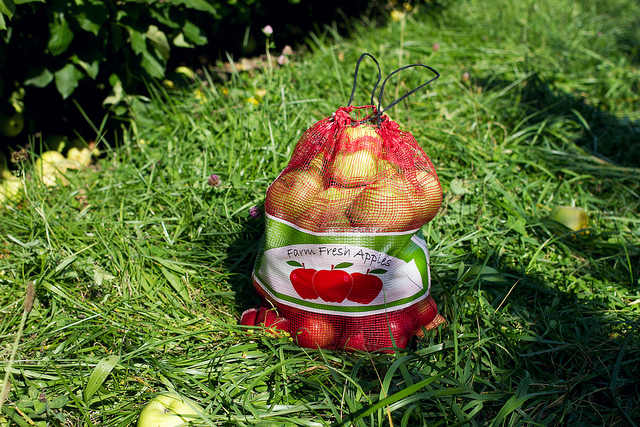
user: Given an image and a question. Answer the question in a short answer. Question: What kind of bag that's holding these apples called? Short Answer:
assistant: mesh